Annabelle Comes Home

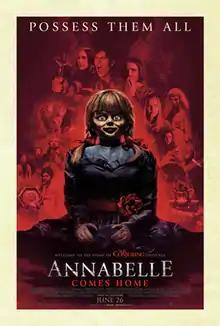
Theatrical release poster

Annabelle Comes Home is a 2019 American supernatural horror film written and directed by Gary Dauberman, in his directorial debut, from a story by Dauberman and James Wan, who also served as producer with Peter Safran. It serves as a sequel to 2014's "Annabelle" and 2017's "", and as the sixth installment in "The Conjuring" Universe franchise. The film stars Mckenna Grace, Madison Iseman, and Katie Sarife, along with Vera Farmiga and Patrick Wilson, who reprise their roles as Ed and Lorraine Warren.